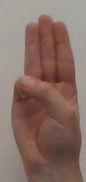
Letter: thaa